Lian Yu

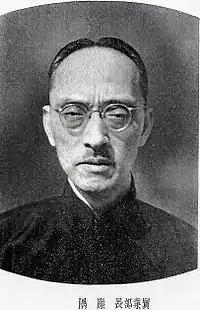

Lian Yu (1886 - 13 August 1972), art name Liqingwas a diplomat, politician, judicial officer and lawyer in the Republic of China. He was an important politician during the Reformed Government of the Republic of China and Wang Jingwei regime (Republic of China-Nanjing).